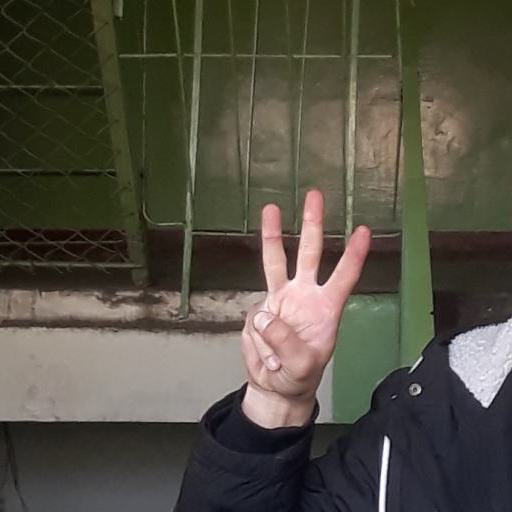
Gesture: three